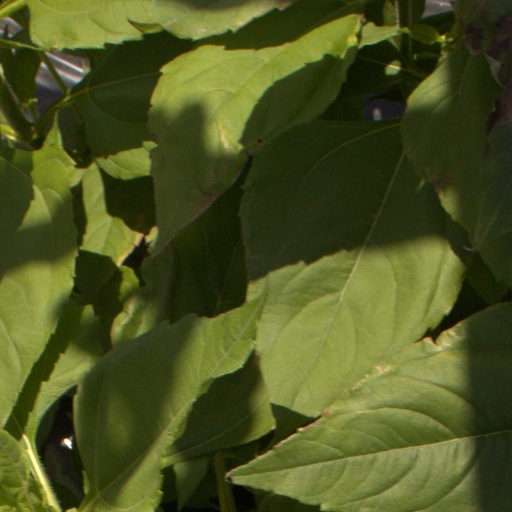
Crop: Jerusalem artichoke